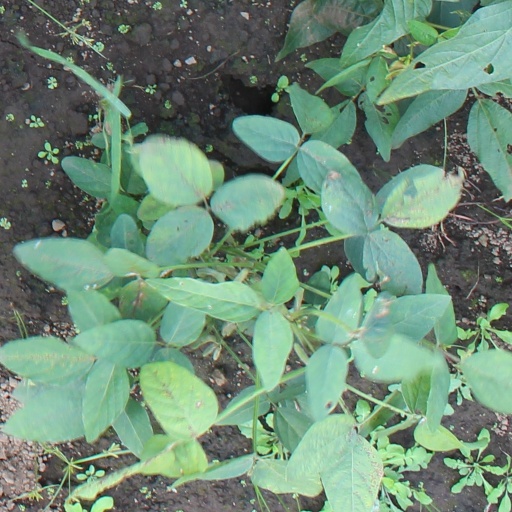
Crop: soybean